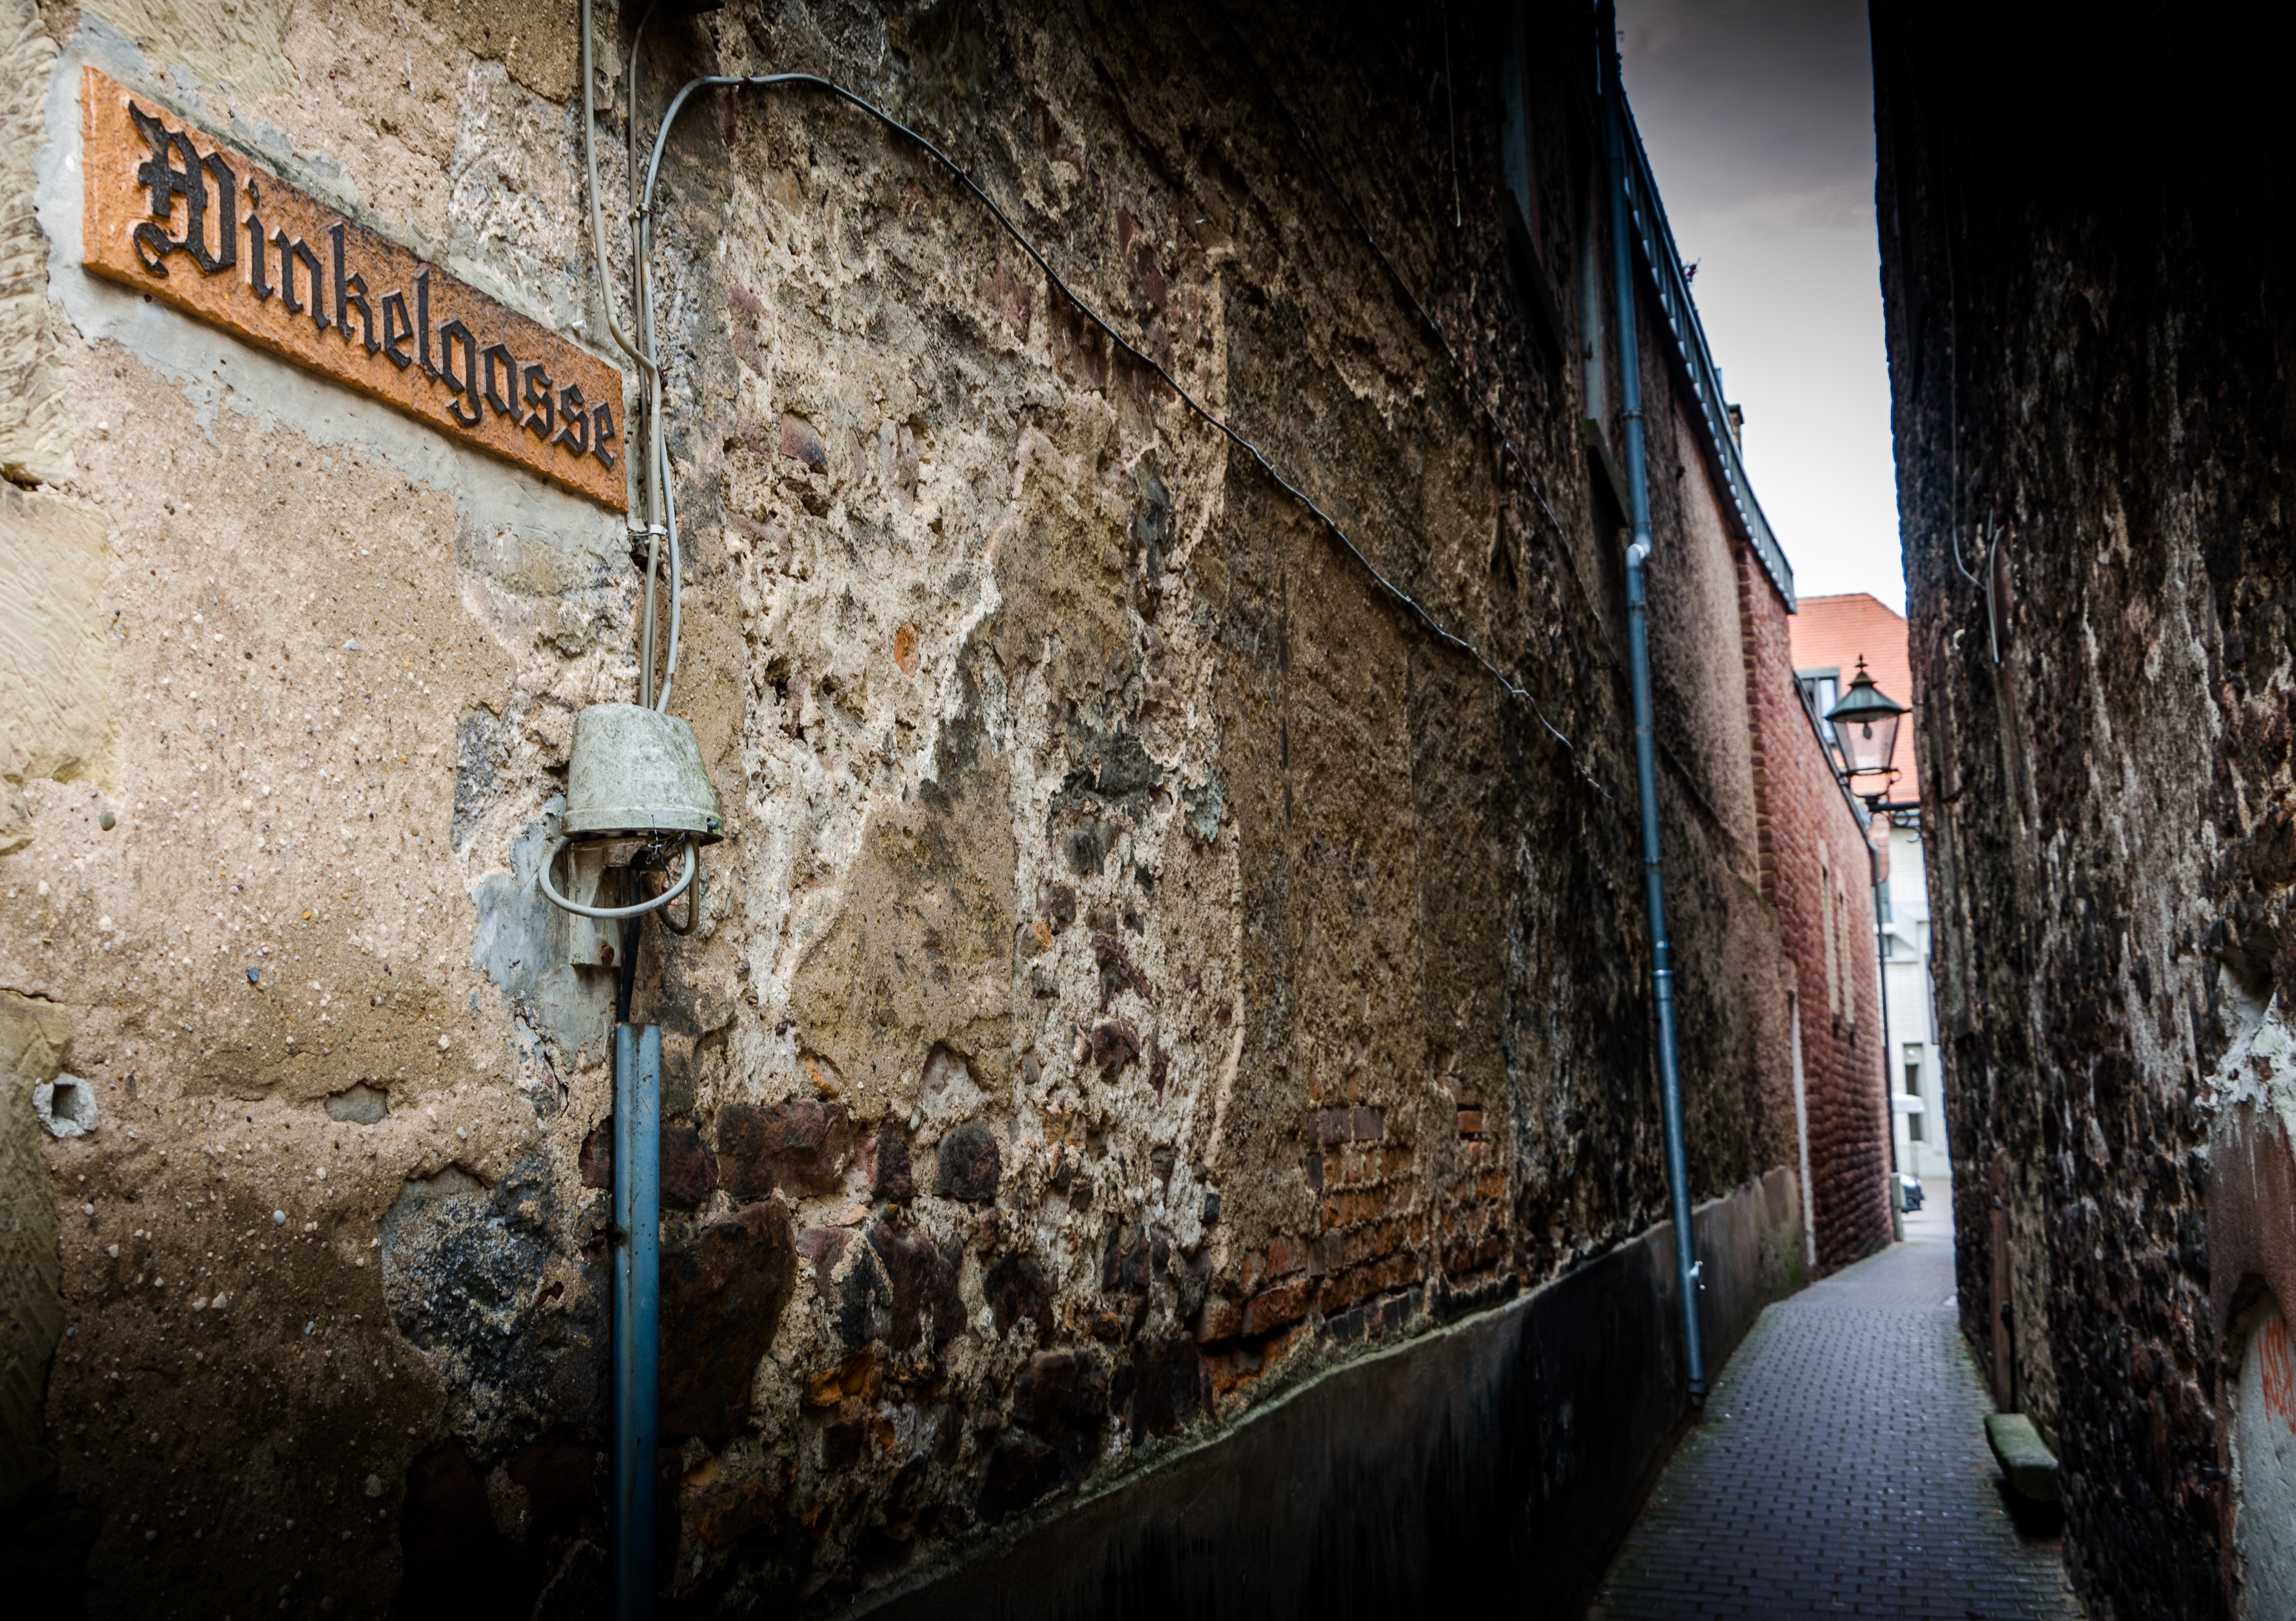
light, road, street, building, alley, wall, darkness, blue, lane, old town, infrastructure, passage, eng, urban area, ettlingen, diagon alley